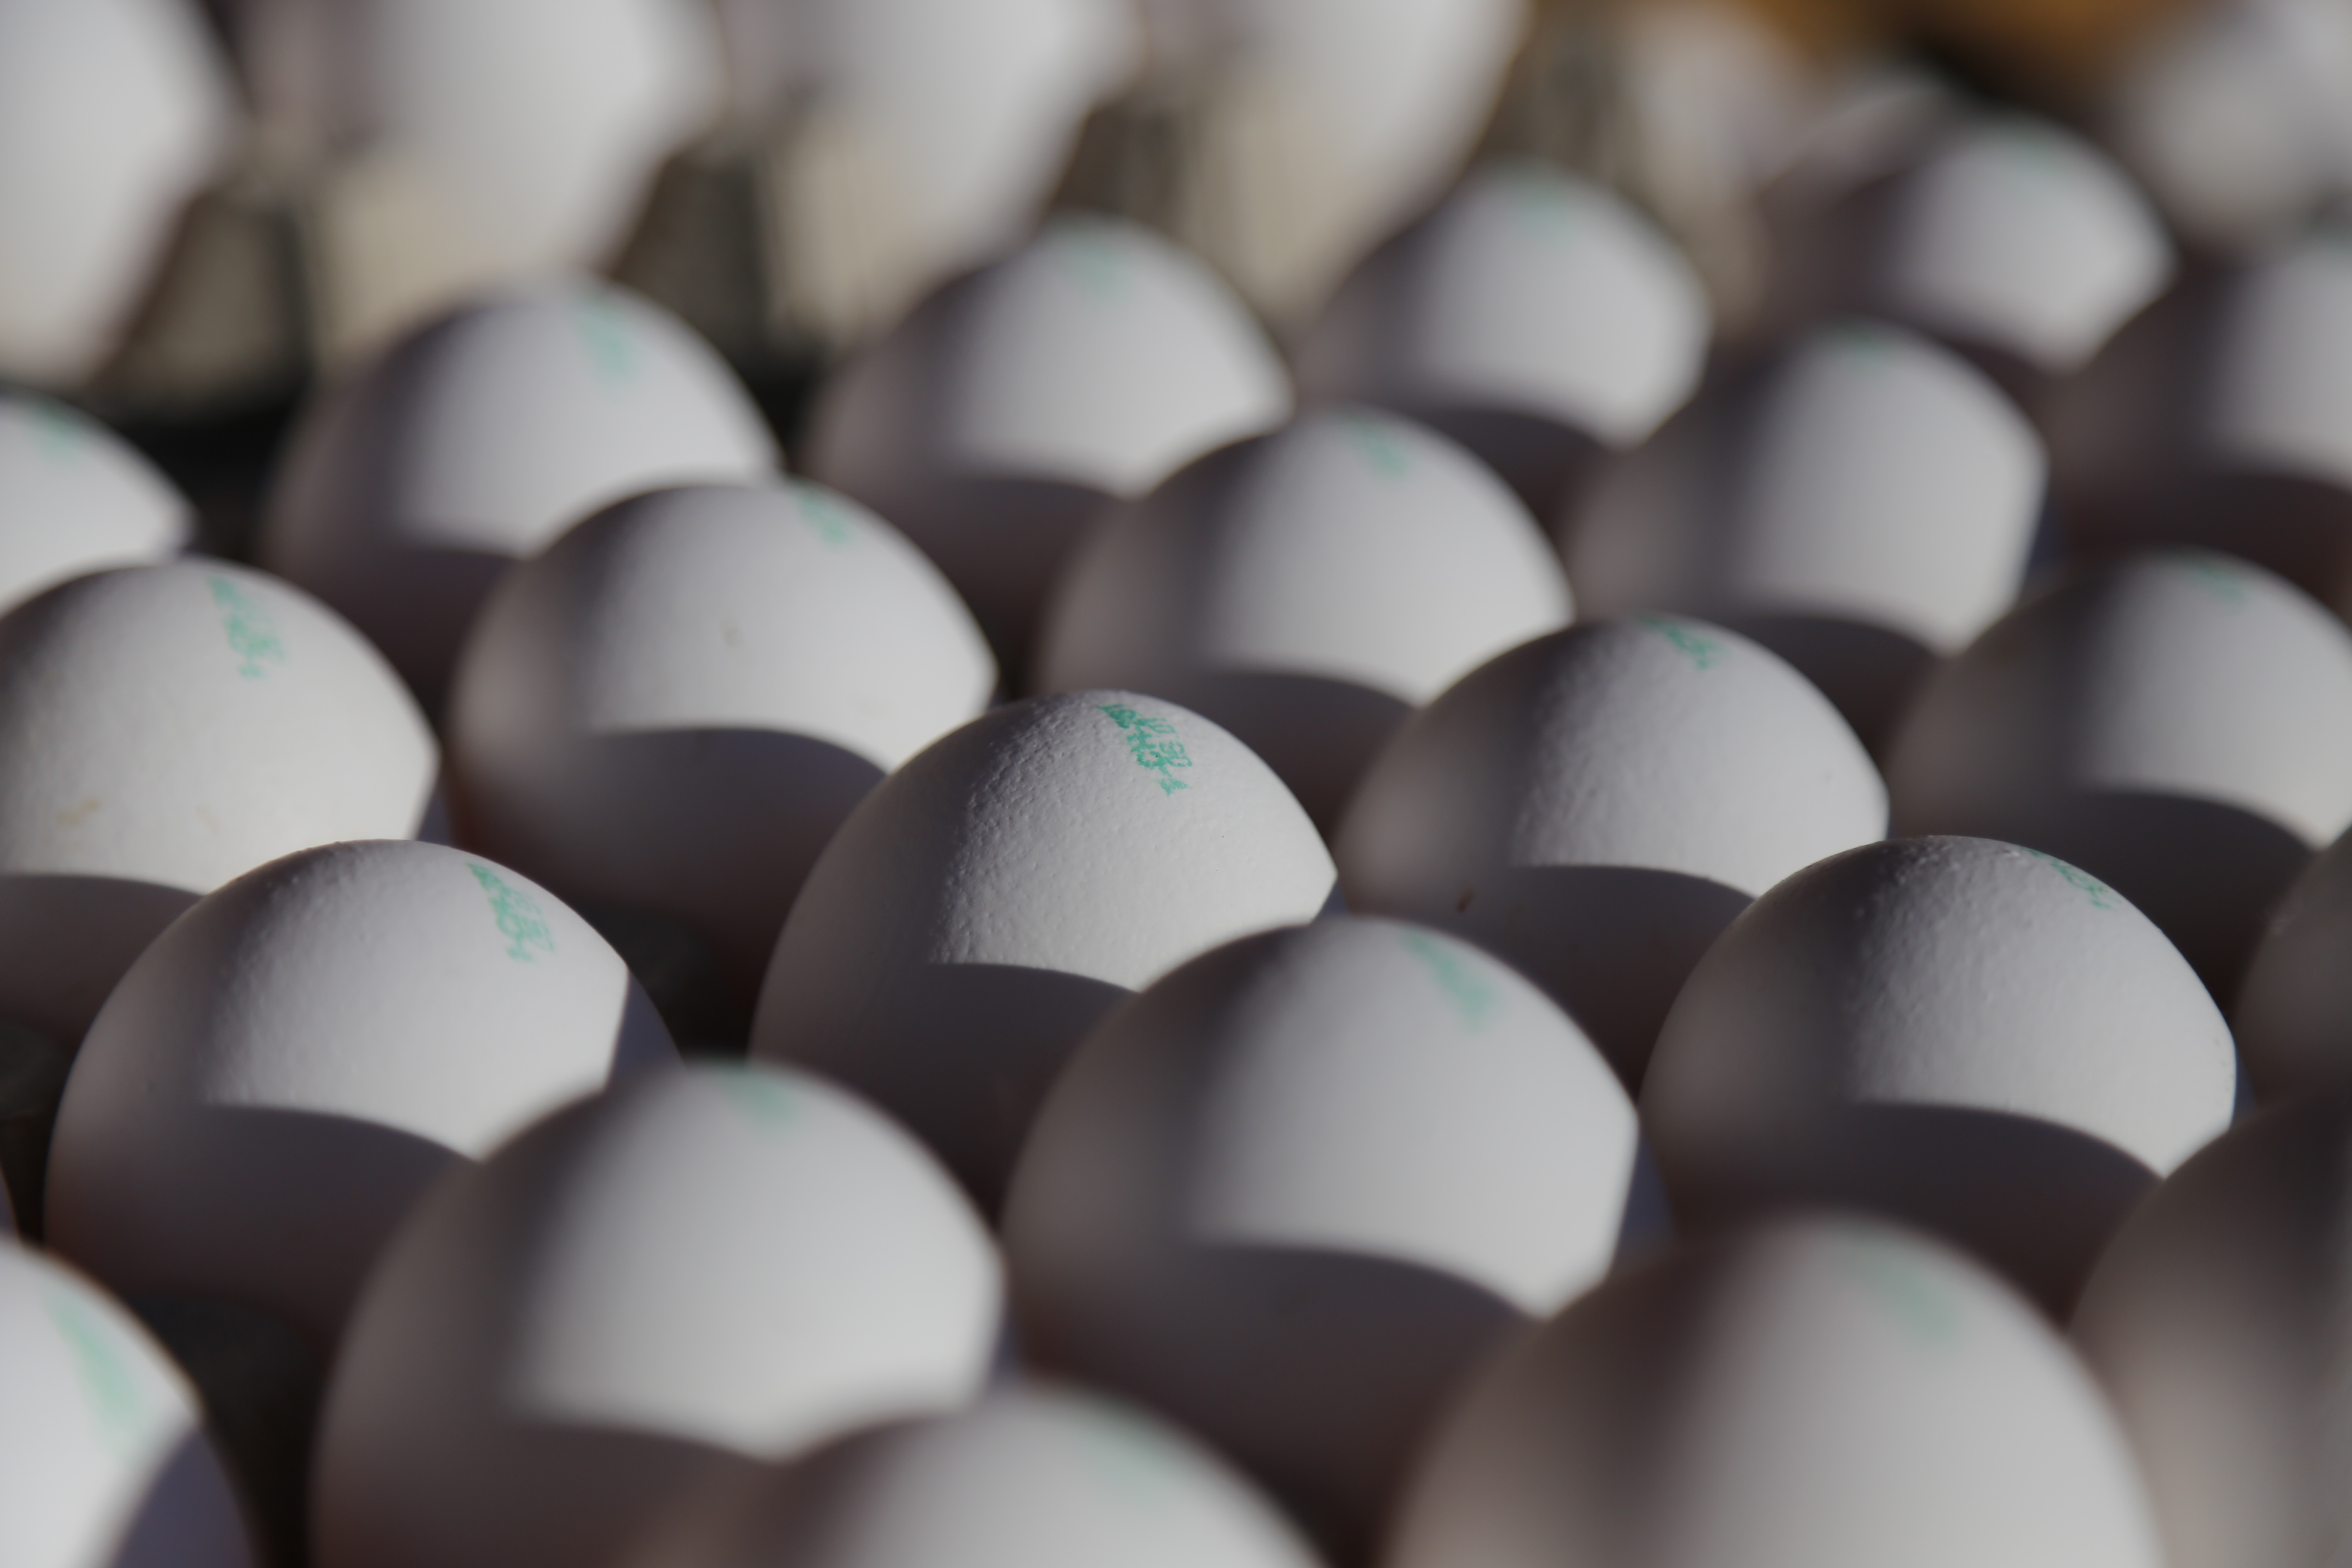
white, food, agriculture, egg, close up, hen's egg